Ardnamurchan

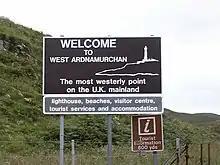
Welcome sign at Kilchoan ferry terminal

The population of the whole peninsula is around 2,000. Historically part of the former county of Argyll, it is now part of the Lochaber ward management area of the Highland local authority.